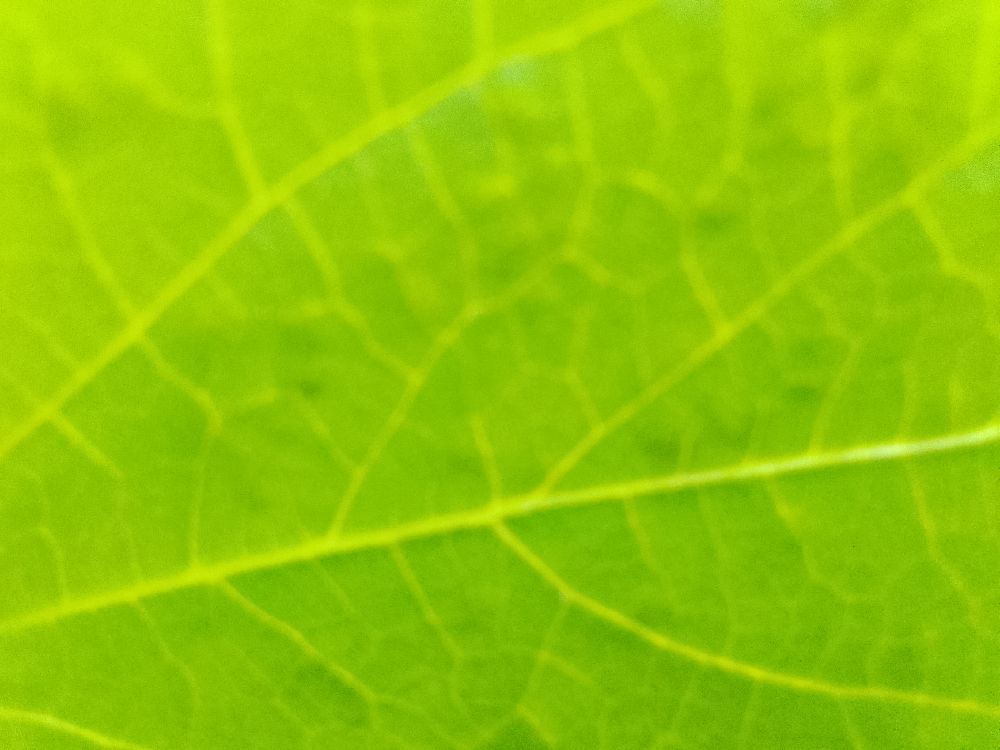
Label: healthy